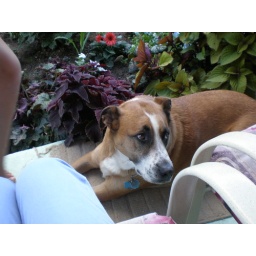
Hunter laying near the flower bed